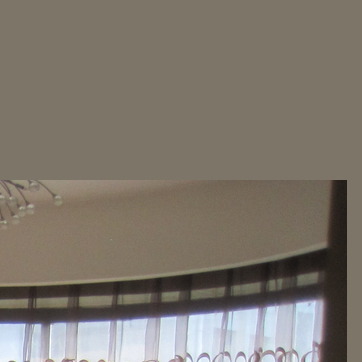
Material: painted